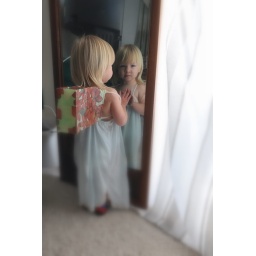
Little girl (Kaili) playing dress up looking in the mirror